Inner Temple

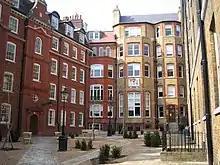
Hare Court, within the Inner Temple

The Honourable Society of the Inner Temple, commonly known as the Inner Temple, is one of the four Inns of Court and is a professional association for barristers and judges. To be called to the Bar and practice as a barrister in England and Wales, a person must belong to one of these Inns. It is located in the wider Temple area, near the Royal Courts of Justice, and within the City of London. As a liberty, it functions largely as an independent local government authority.